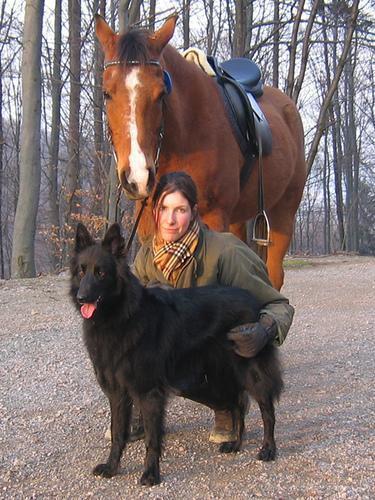
groenendael